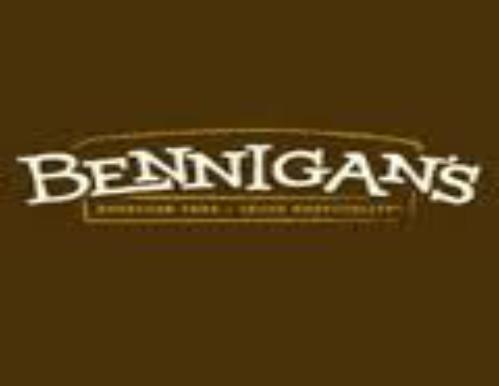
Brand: Bennigan's
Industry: Food